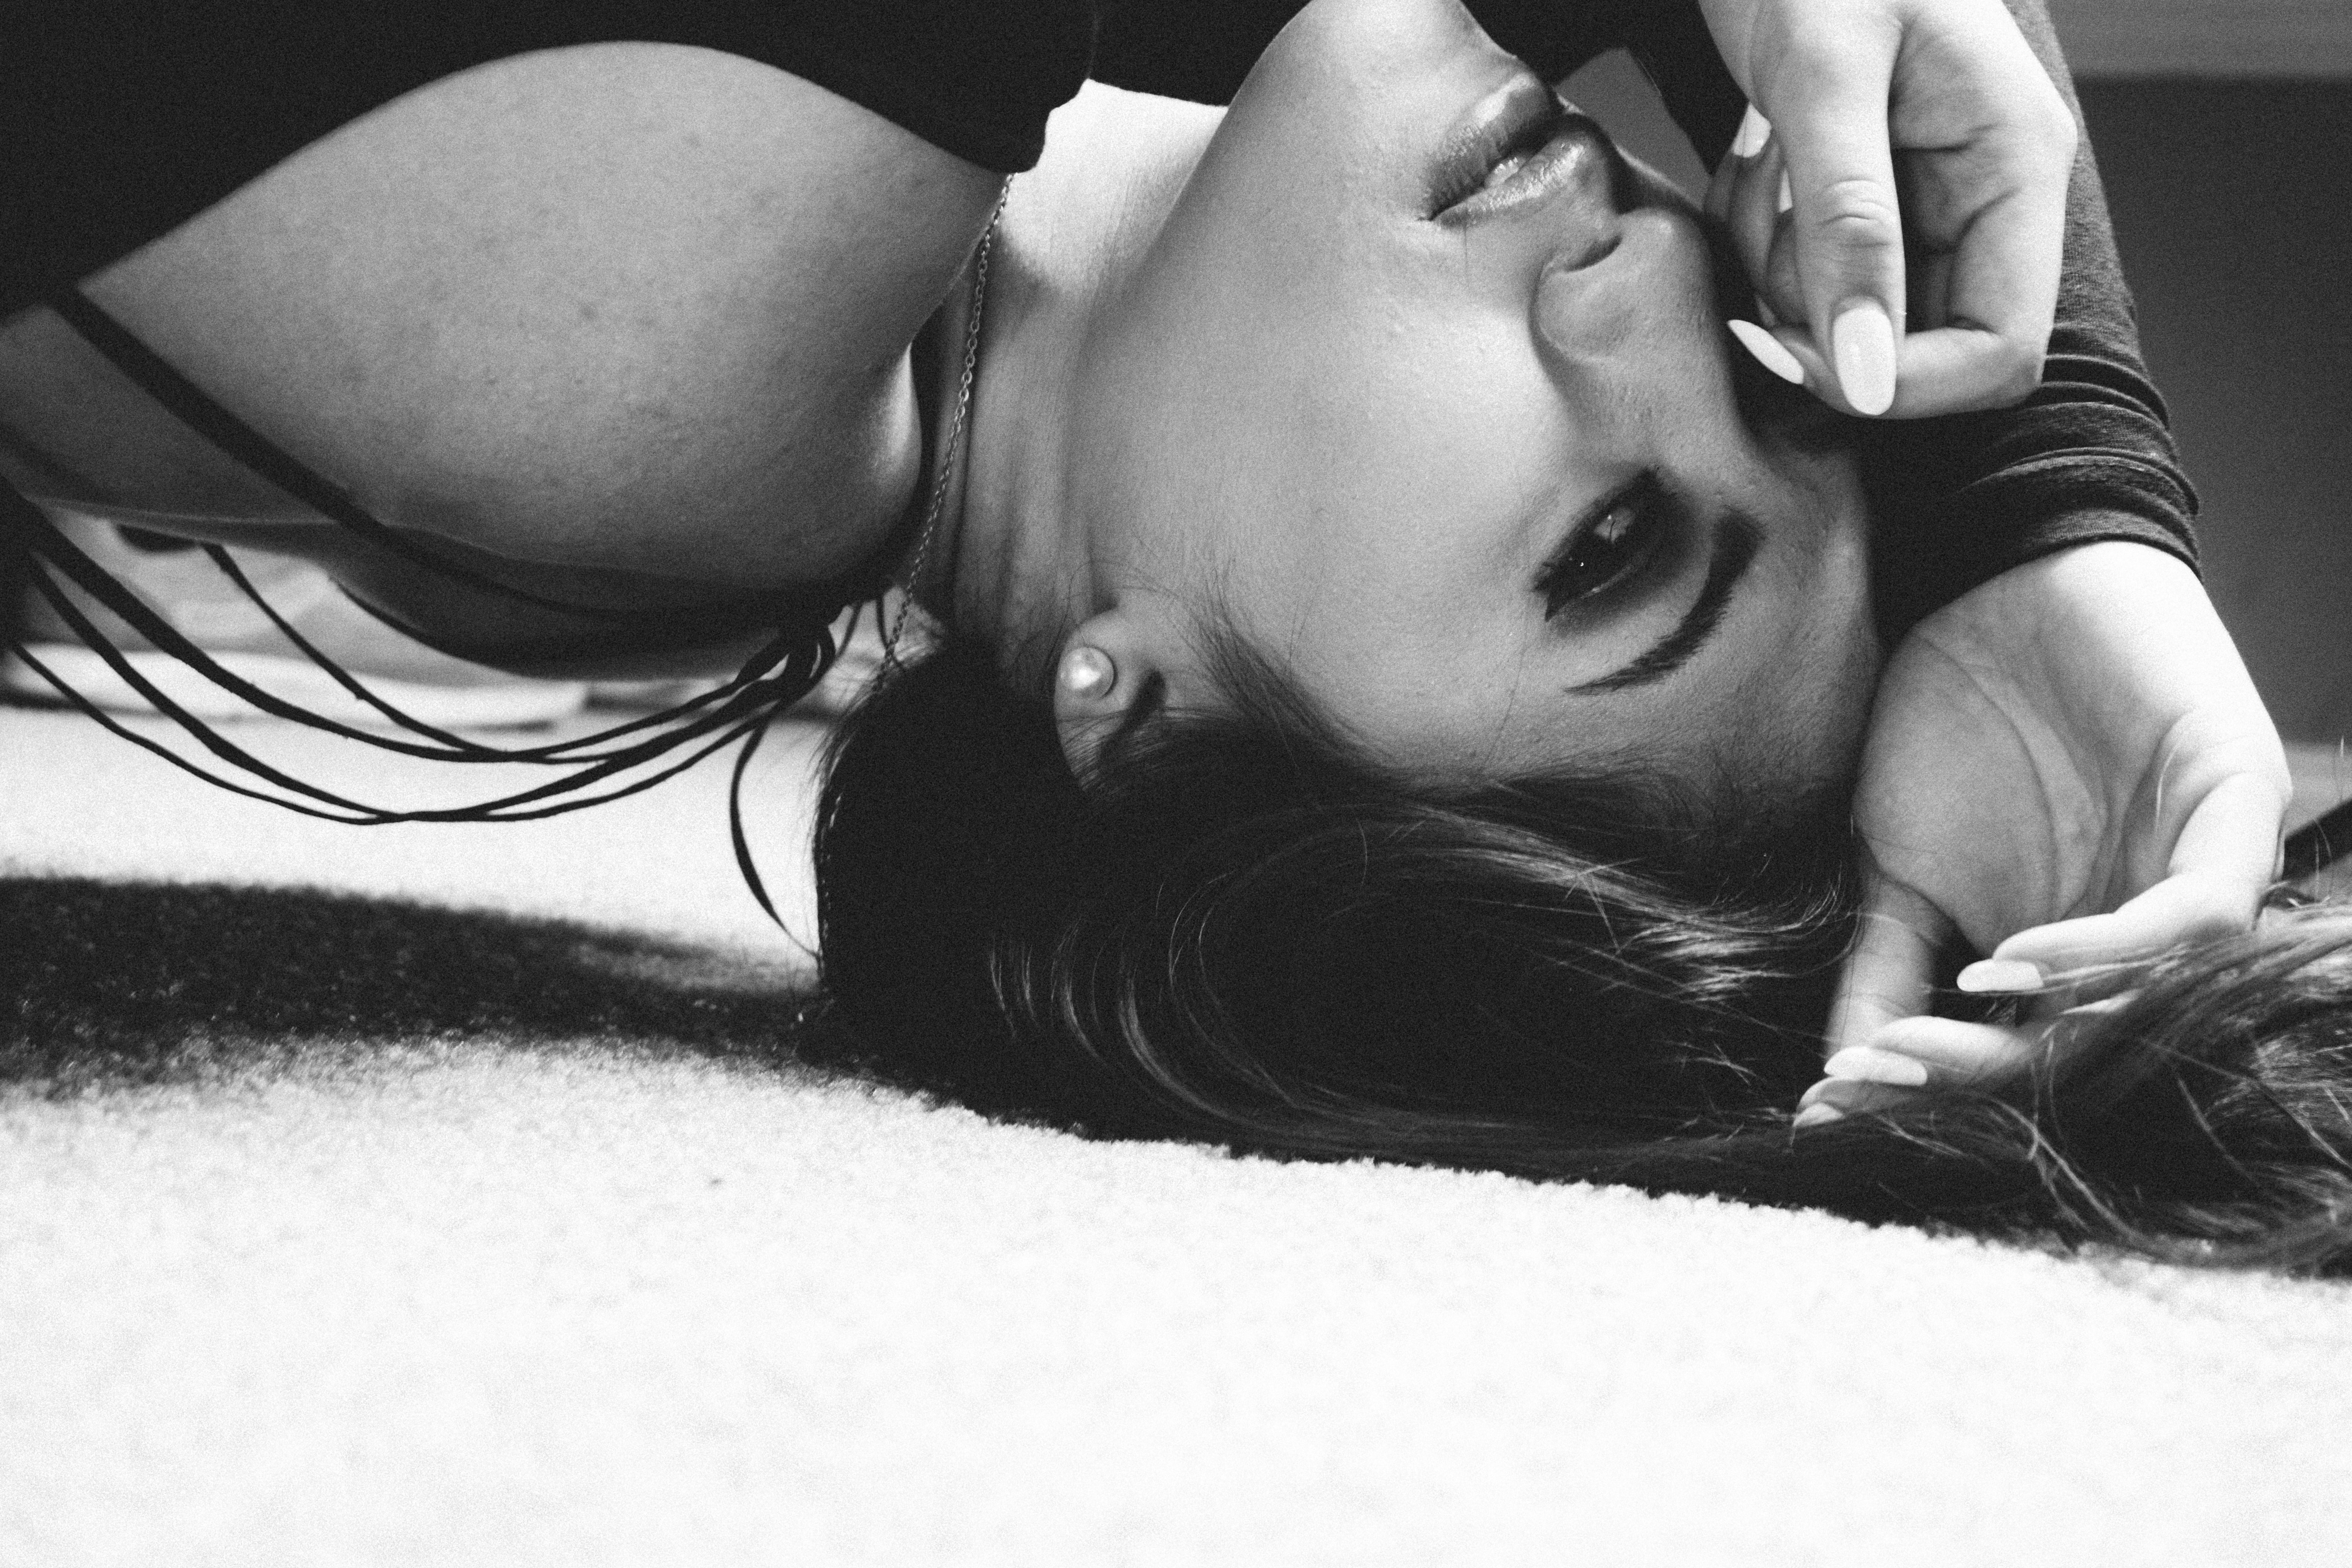
hand, person, black and white, girl, woman, photography, female, model, sitting, black, monochrome, lady, eyes, curvy, skin, lips, beauty, sexy, emotion, erotic, interaction, sexual, shoulders, photo shoot, sense, monochrome photography, portrait photography, enticing, human positions, art model